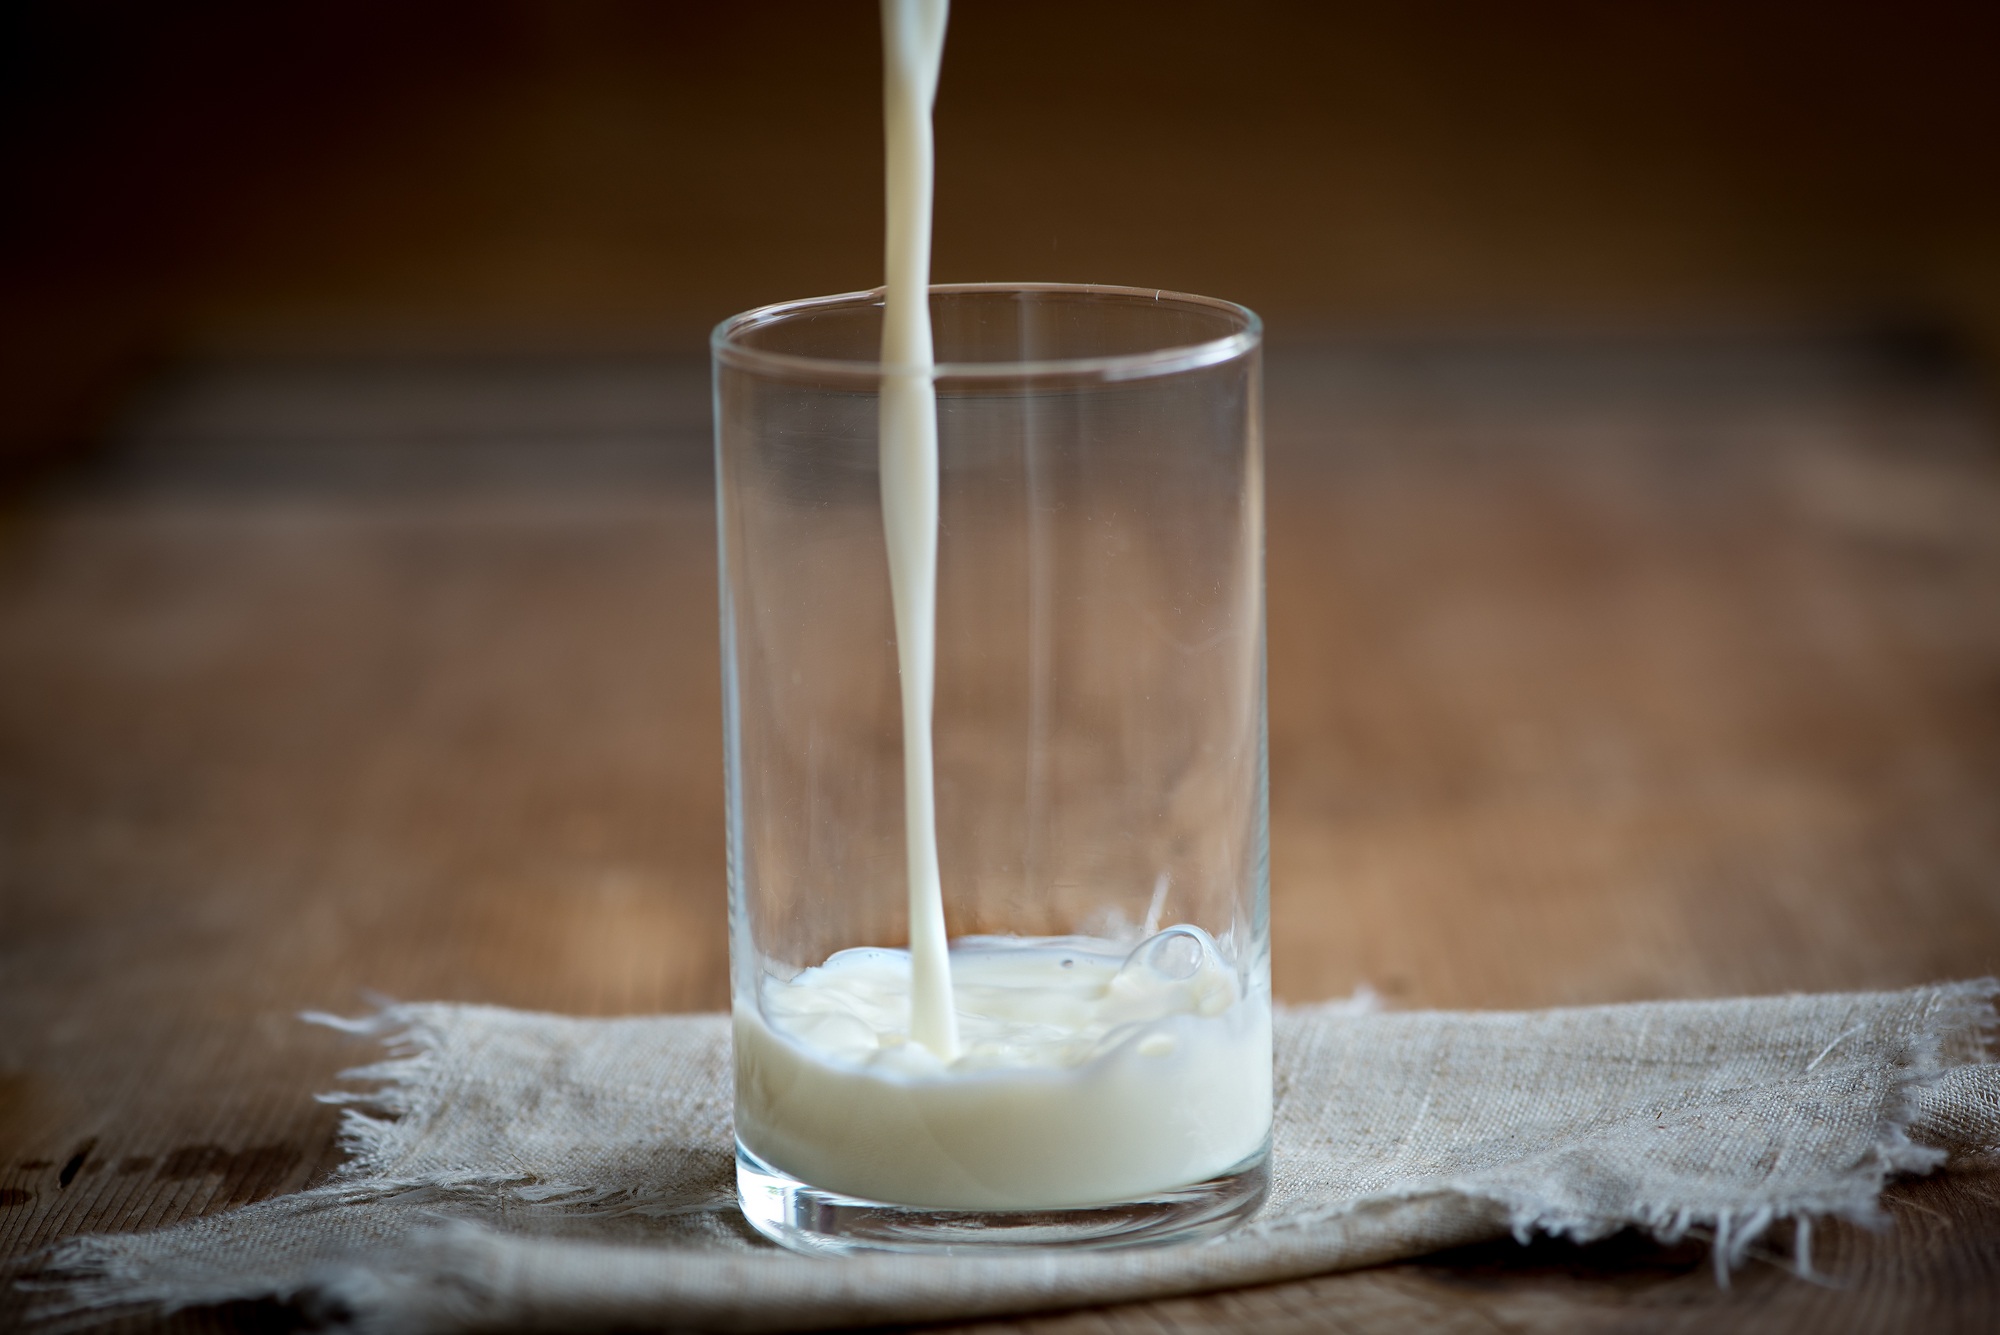
liquid, white, glass, wet, animal, food, flow, drink, milk, close, lighting, cocktail, coconut, nutrition, liqueur, frisch, flavor, vollmilch, protein, milkshake, cow's milk, pour a, animal product, give a, milk spray, distilled beverage